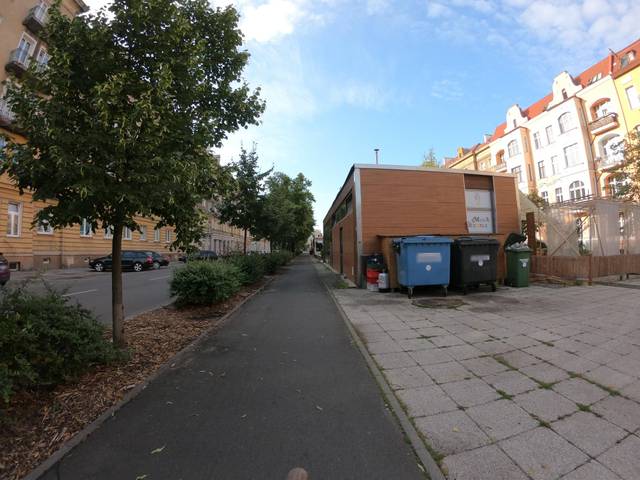
Region: Germany
Coordinates: 53.432, 14.549